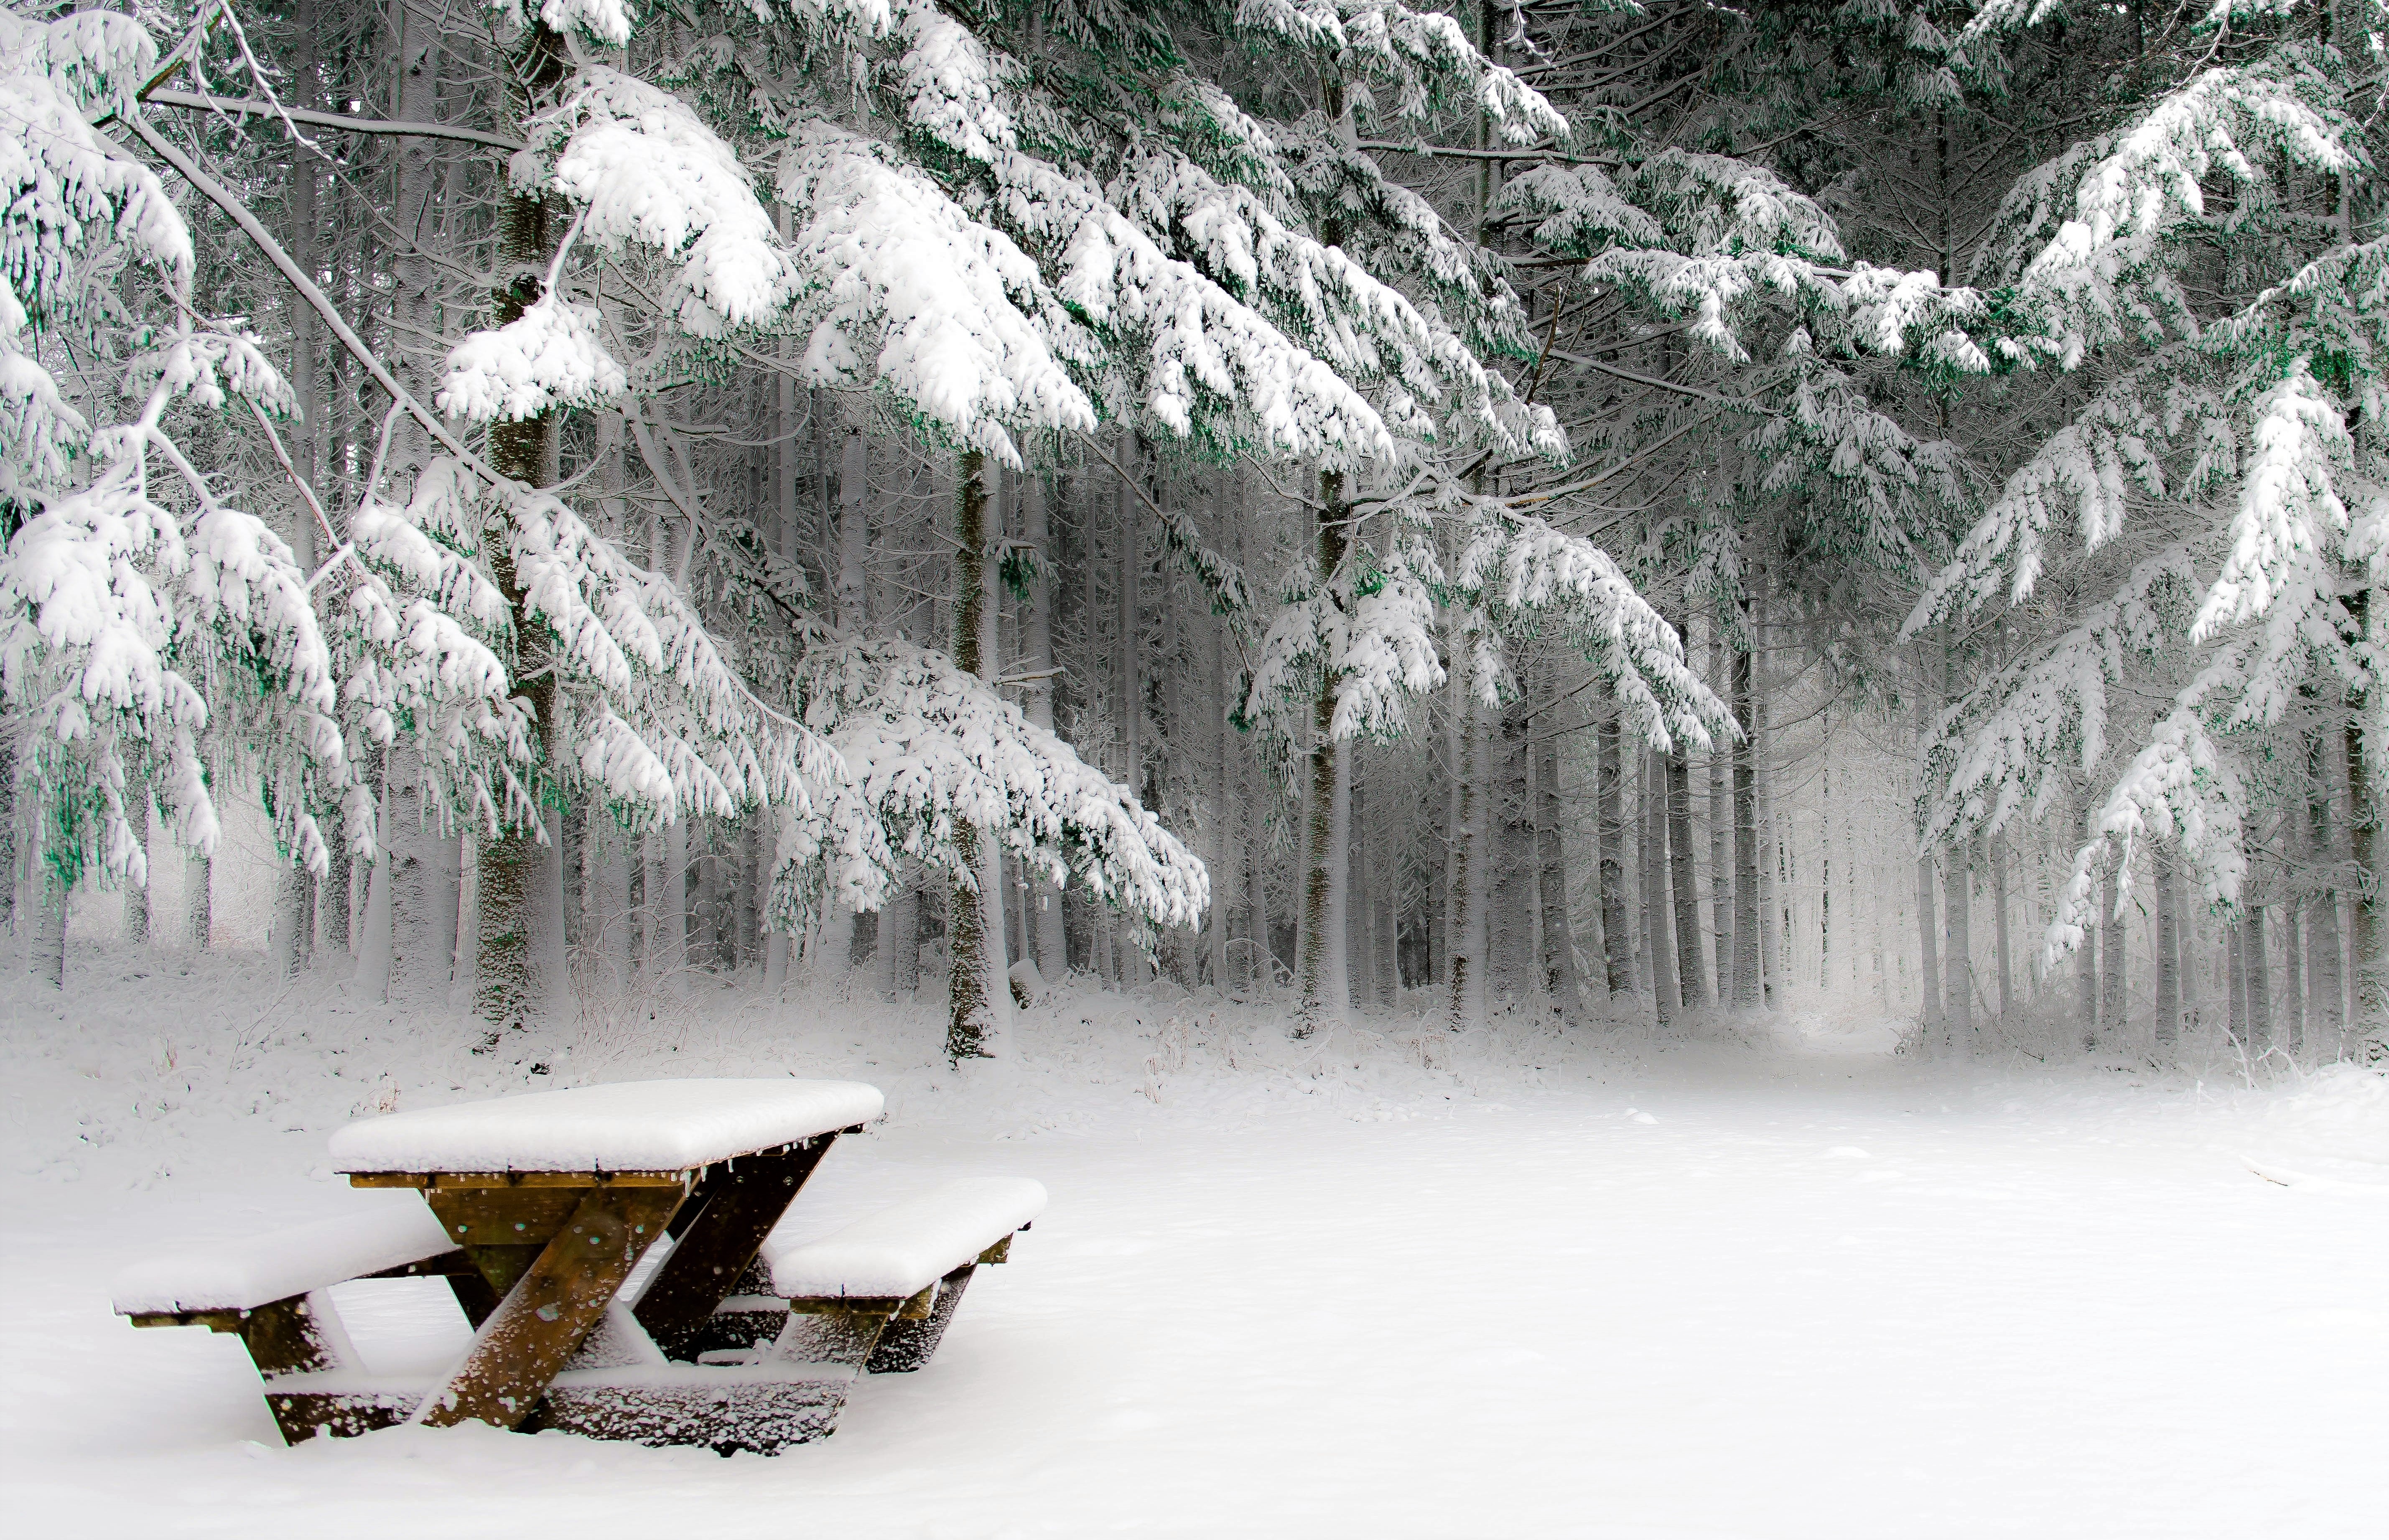
landscape, tree, nature, branch, snow, cold, winter, white, field, frost, ice, weather, fir, season, winters, freezing, fairy tail, atmospheric phenomenon, woody plant, winter storm, fore t